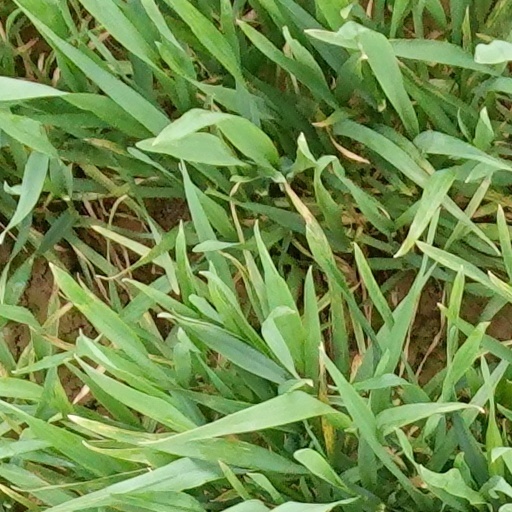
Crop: wheat